34th Sarasaviya Awards

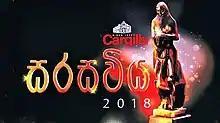
34rd Sarasaviya Awards

The 34th Sarasaviya Awards festival (Sinhala: 34වැනි සරසවිය සම්මාන උලෙළ), presented by the Associated Newspapers of Ceylon Limited, was held to honor the best films of 2016 and 2017 Sinhala cinema on August 3, 2018, at the BMICH, Colombo 07, Sri Lanka at 6:00 p.m. The ceremony was hosted by Saman Atahdudahetti. Prime Minister Ranil Wickramasinghe was the chief guest.